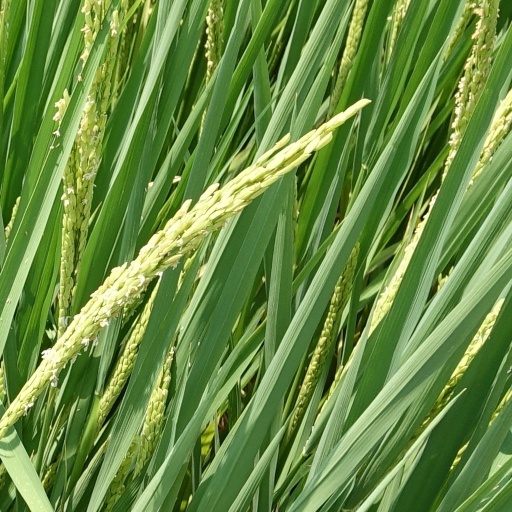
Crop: rice